Hayley Matthews

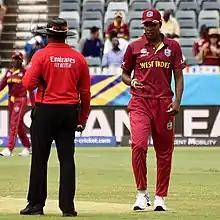
Matthews in 2020 ICC Women's T20 World Cup

Hayley Kristen Matthews (born 19 March 1998) is a Barbadian sportswoman. She plays international cricket for the West Indies and Mumbai Indians as an all-rounder, batting right-handed and bowling right-arm off break. She plays domestic cricket for Barbados, Barbados Royals and Melbourne Renegades, and has previously played for Tasmania, Lancashire Thunder, Southern Vipers, Loughborough Lightning, Velocity and Hobart Hurricanes. She has also represented Barbados in the javelin throw at several international track and field competitions. In June 2022, Matthews was named as the captain of the West Indies women's cricket team, taking over from Stafanie Taylor.